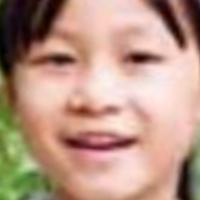
Age group: age 01-10